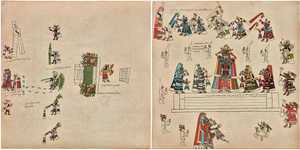
Planches 29 et 30 du codex Borbonicus. Étalonnage des couleurs en correspondance avec l'oeuvre originale.
Le codex Borbonicus est un manuscrit mésoaméricain peint sur du papier d'amate et plié en paravent. Ce document pictographique de tradition nahua servait de rituel divinatoire, mais aussi de diurnal pour la célébration des fêtes religieuses. Si sa date d'exécution exacte demeure inconnue, elle est néanmoins estimée aux alentours de la conquête espagnole du Mexique, c'est-à-dire entre la fin du XVᵉ et le début du XVIᵉ siècle. De la sorte, il n'est pas possible d'affirmer avec certitude s'il s'agit d'un authentique codex préhispanique ou alors, à contrario, d'un ouvrage colonial. Le codex Borbonicus tient son nom du Palais Bourbon où il est conservé dans les collections de la Bibliothèque de l'Assemblée nationale sous la cote Y120. Parmi les quelques codex d’origine aztèque retrouvés, ce manuscrit est l’un des héritages les plus précieux qui ait pu être préservé.